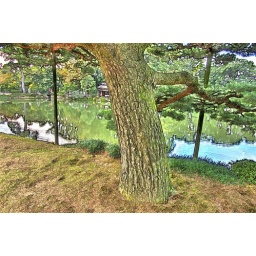
Old pine tree in Kenrokuen garden